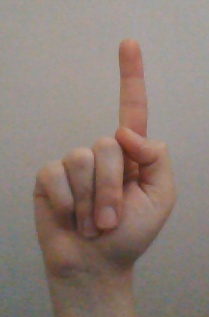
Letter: bb